Louis Scott (actor)

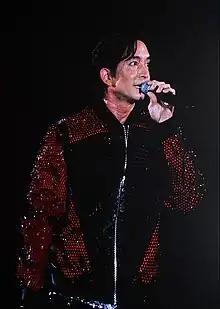

Louis Scott (born 4 March 1982), nicknamed Louis, is a Scottish-Thai singer and actor. He is best known for his roles in "Dok Som See Thong", "Sawan Biang", "Bupphe Sanniwat", and "Roy Leh Marnya" on Thailand's Channel 3.